St. Philips Moravian Church

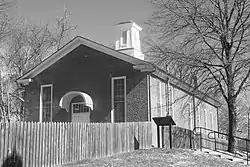
St. Phillips Moravian Church, 2007

St. Philips Moravian Church is the oldest surviving African American church building in North Carolina. The Moravian church was built in 1861 on the east side of South Church Street, near Race Street, in Old Salem, North Carolina. St. Philips was enlarged in 1890 and remained in continuous use until 1952. In 2004 it was restored by Old Salem Museums & Gardens for use as an interpreted building. Currently only worship services are held at the church weekly.